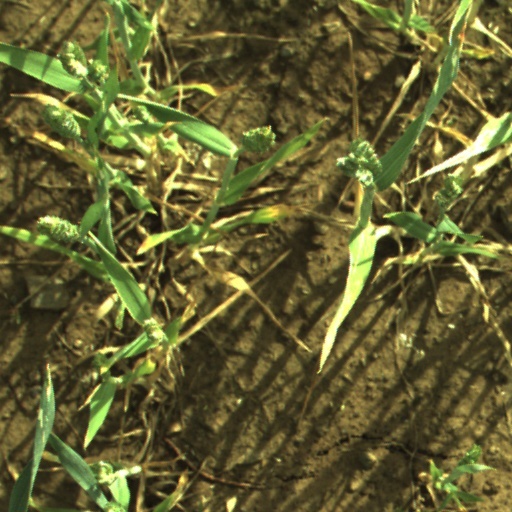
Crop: wheat